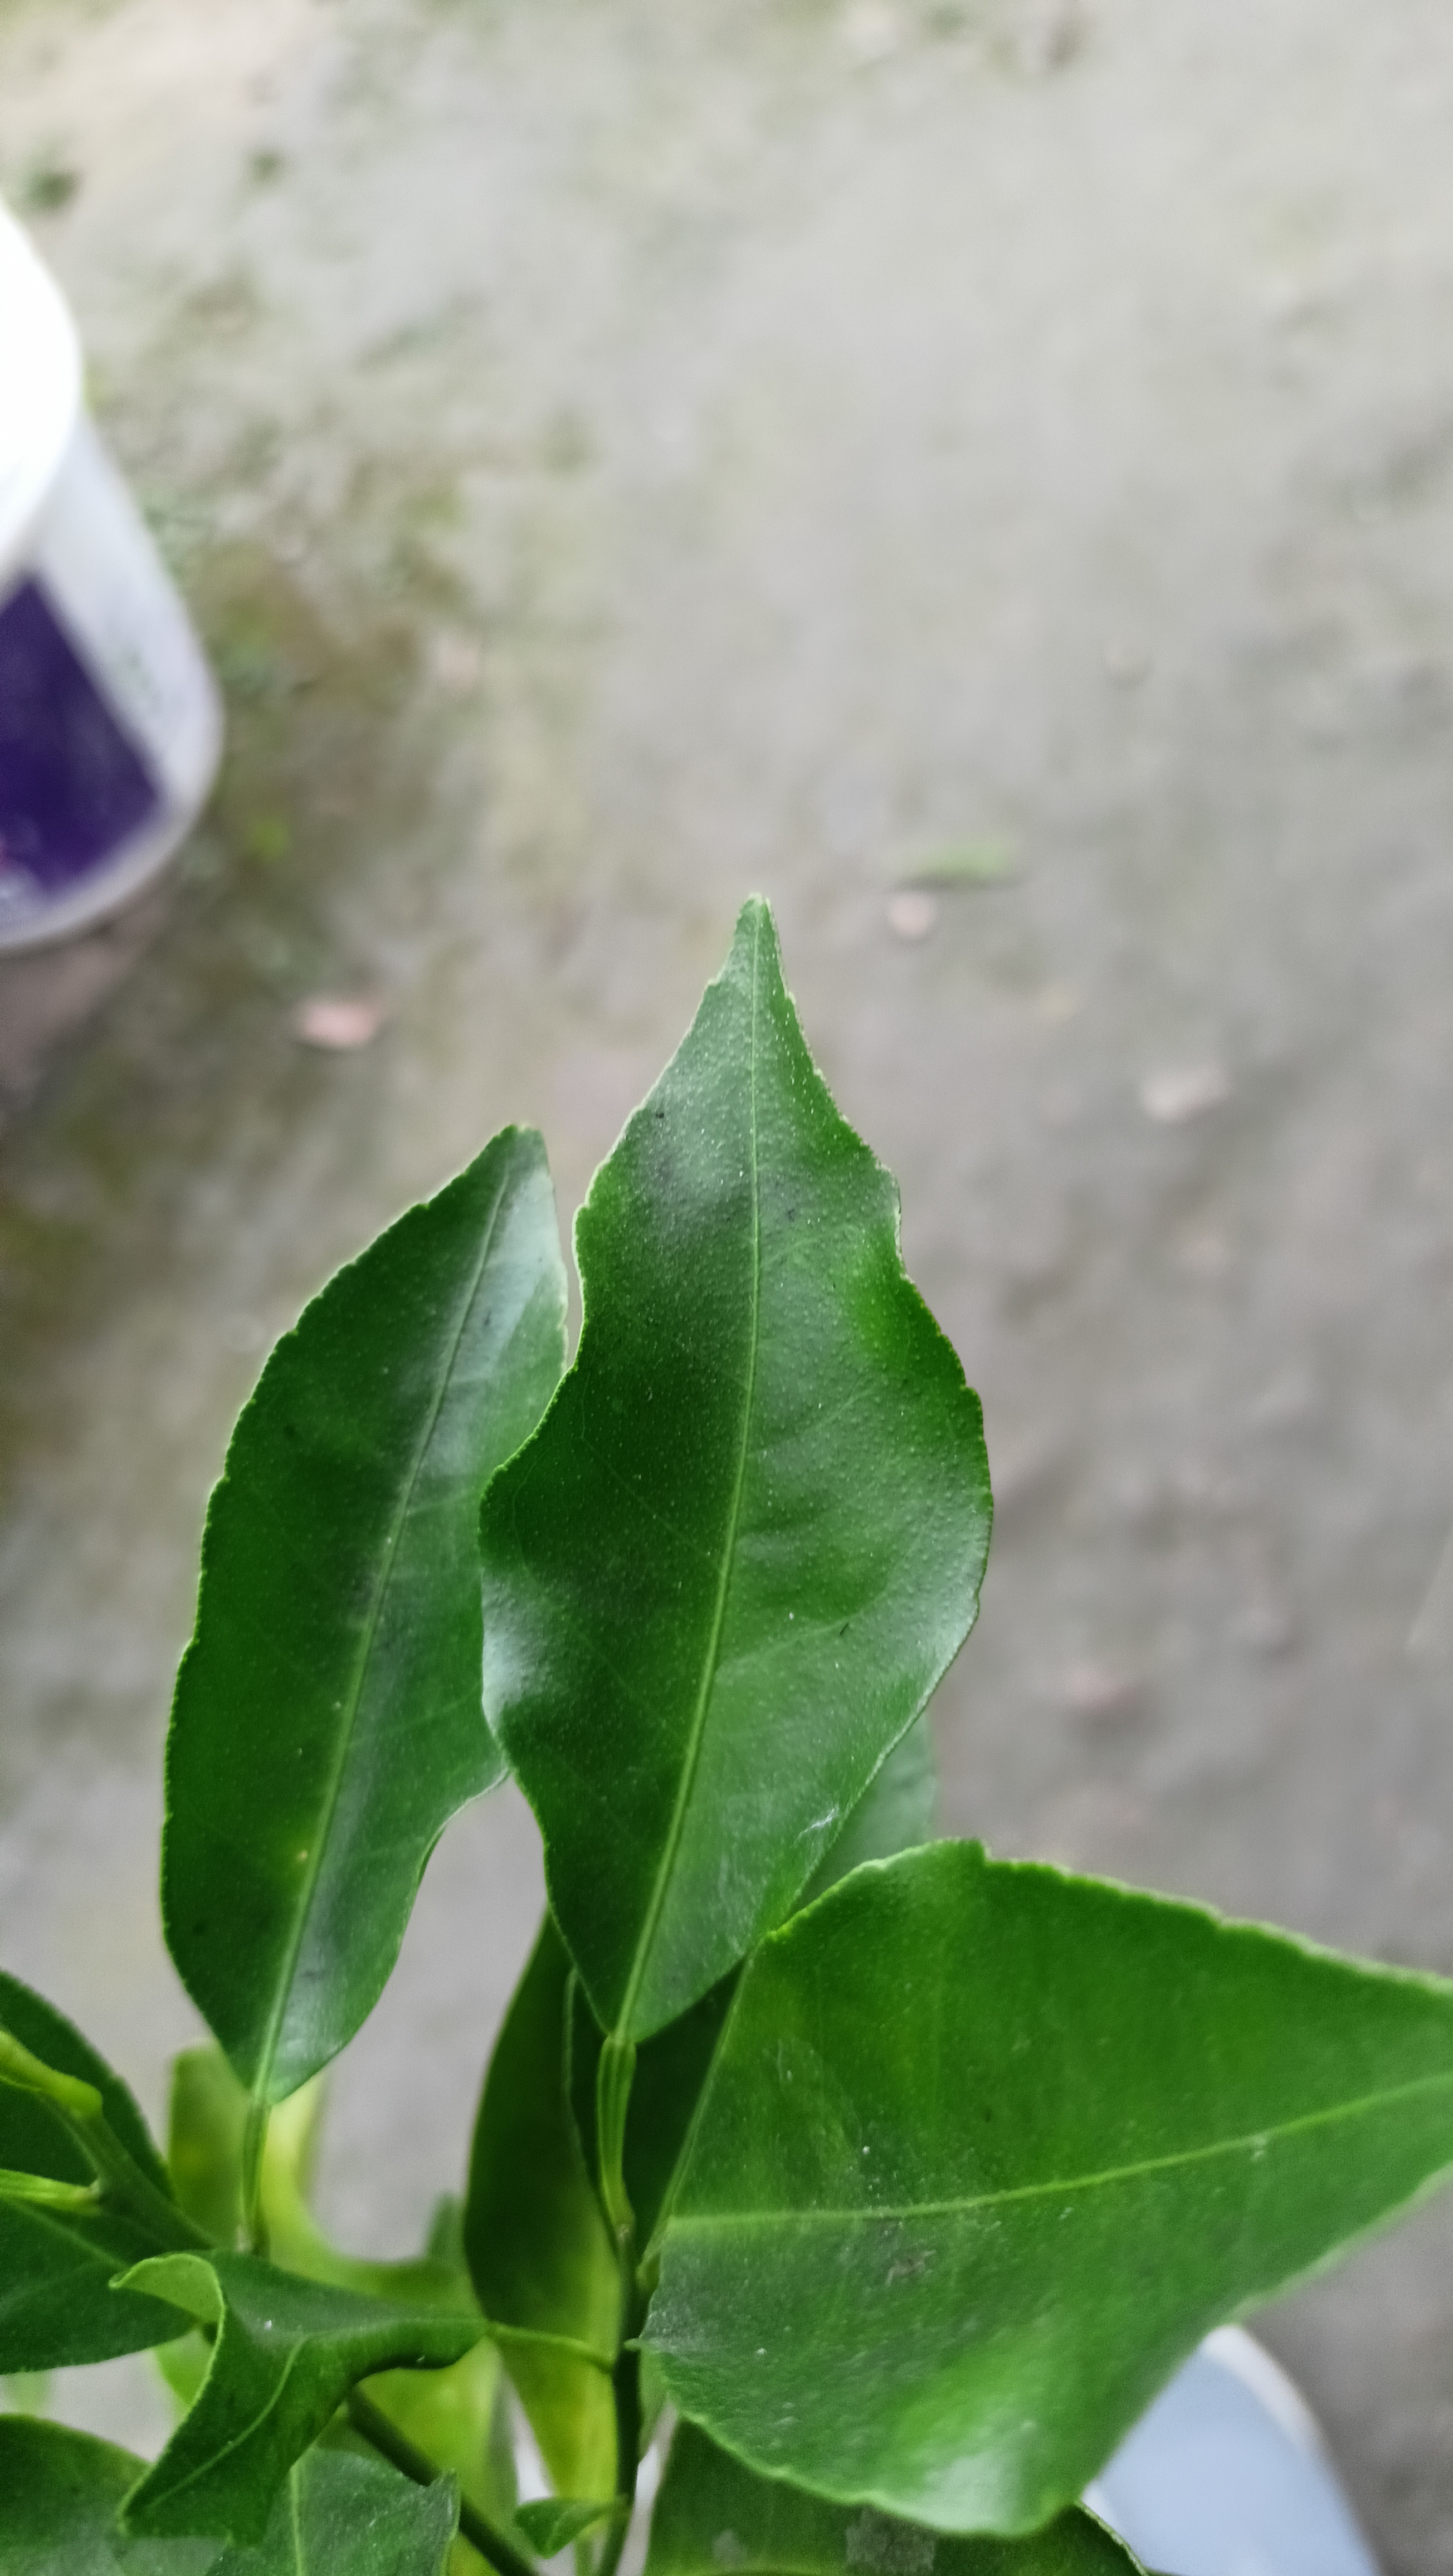
Mandarin leaf variety: Darjeling